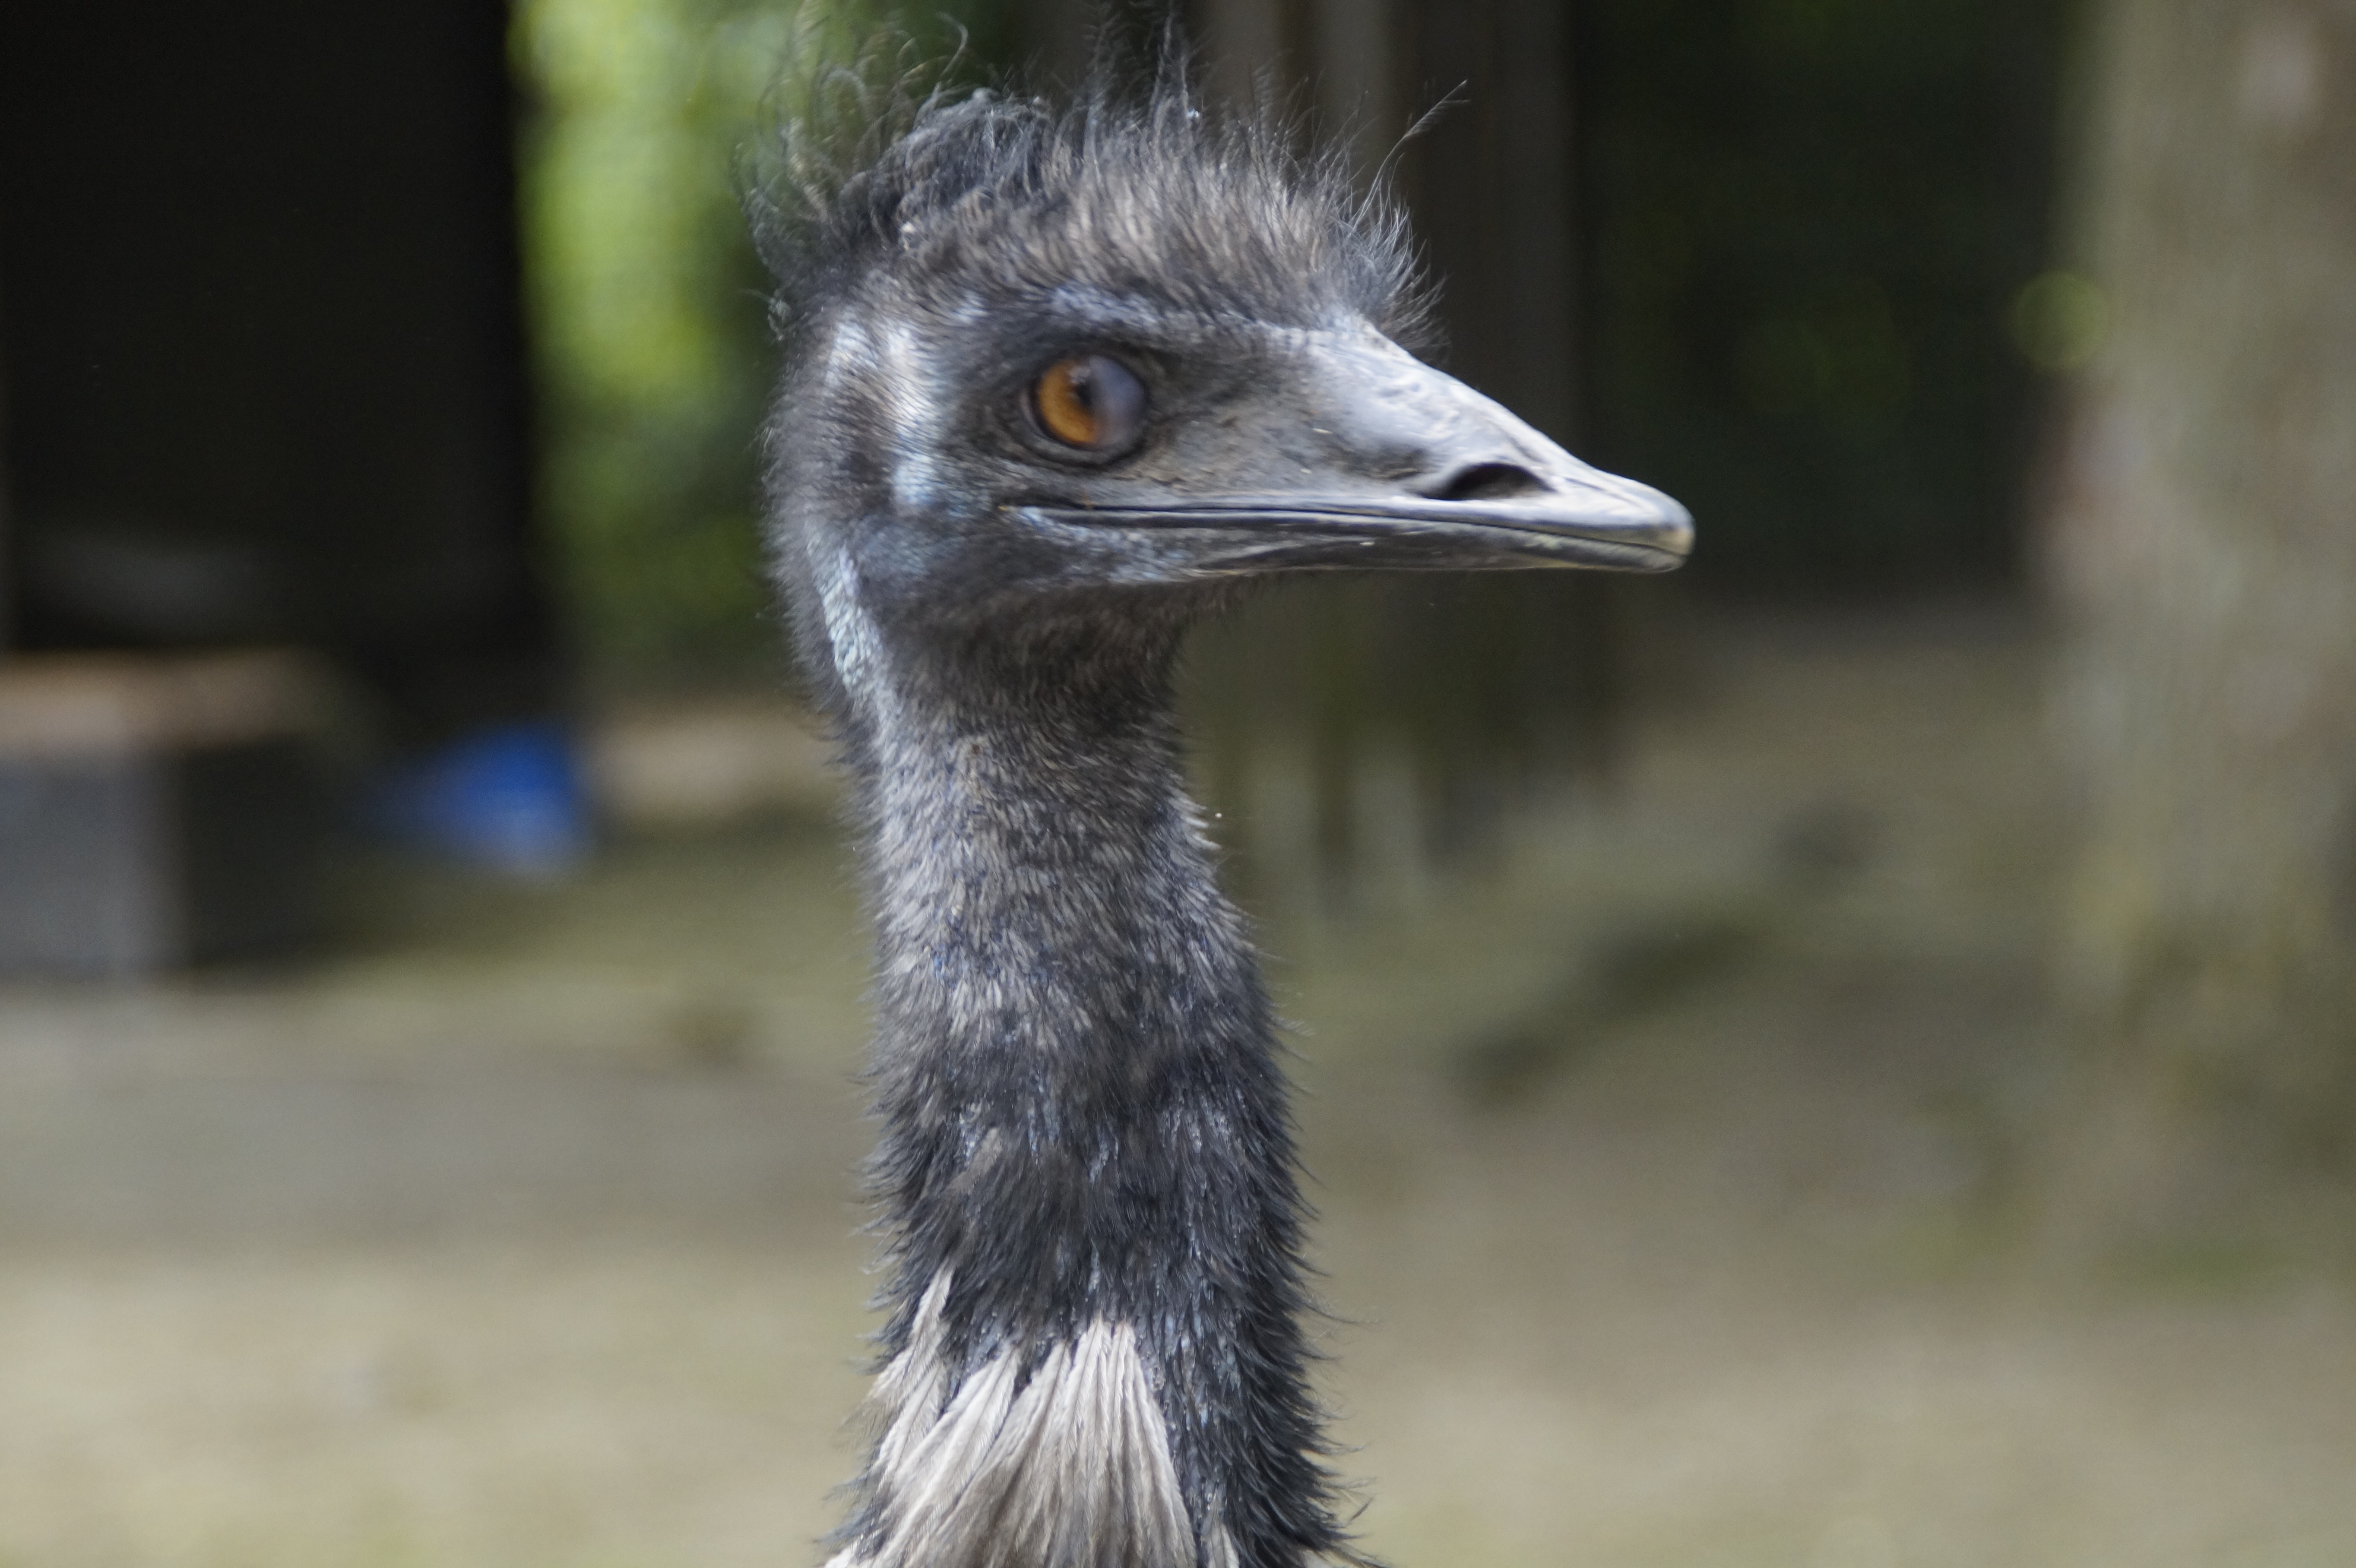
bird, animal, wildlife, zoo, portrait, beak, ostrich, fauna, emu, head, vertebrate, creature, bill, ratite, curious, animal world, wildlife photography, flightless bird, big bird, flightless, emu head, flightless laufvogel